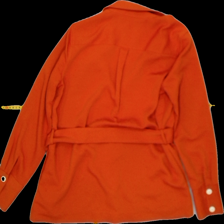
View: back
Type: Blazer
Category: Ladies
Brand: Scotch and soda
Colors: Orange
Material: 100%polyester
Size: S
Trend: No trend
Stains: No
Price range: 100-150
Recommended usage: Reuse